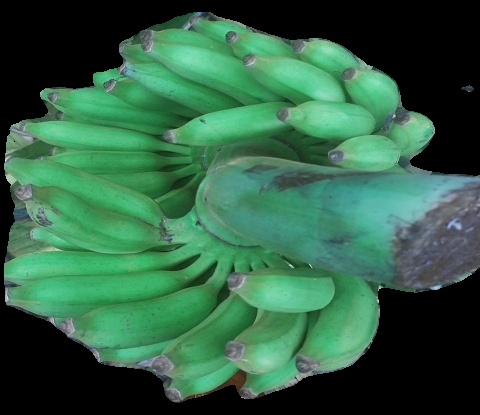
Variety: elakki-bale
Grade: grade1